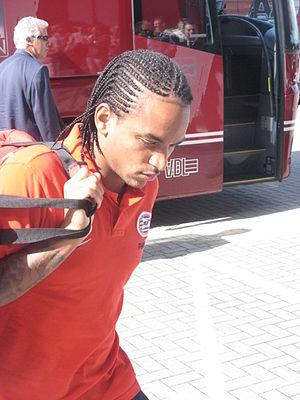
Funso Ojo est un joueur de football belge né le 28 août 1991 à Anvers. Il occupe le poste de milieu de terrain défensif et joue à l'Aberdeen.